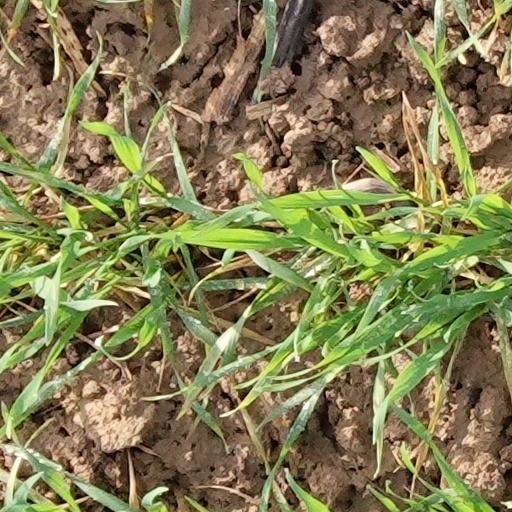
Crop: wheat